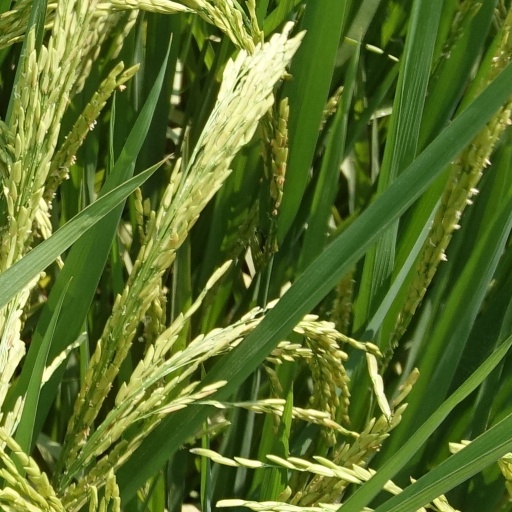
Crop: rice